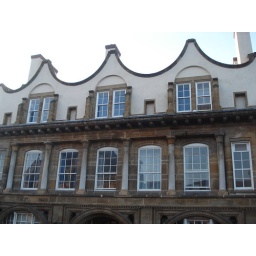
Former Bell Brothers and Dorman Long office building designed by Phillip Speakman Webb